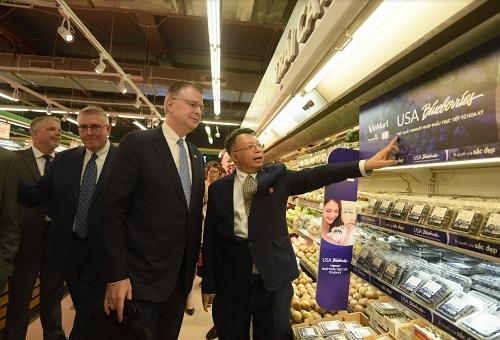
có một vài người đang đứng trước một kệ hàng